ABC countries

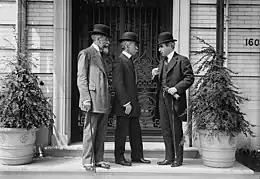
Diplomats Eduardo Suárez Mujica of Chile, Domício da Gama of Brazil and Rómulo S. Naón of Argentina in the Niagara Falls peace conference in 1914

The ABC countries, or ABC powers, are the South American countries of Argentina, Brazil, and Chile, seen as the three most powerful, influential and wealthiest countries in South America. The term was mostly used in the first half of the 20th century, when the three countries worked together to develop common interests and a coordinated approach to issues in the region with relatively little influence from outside powers.